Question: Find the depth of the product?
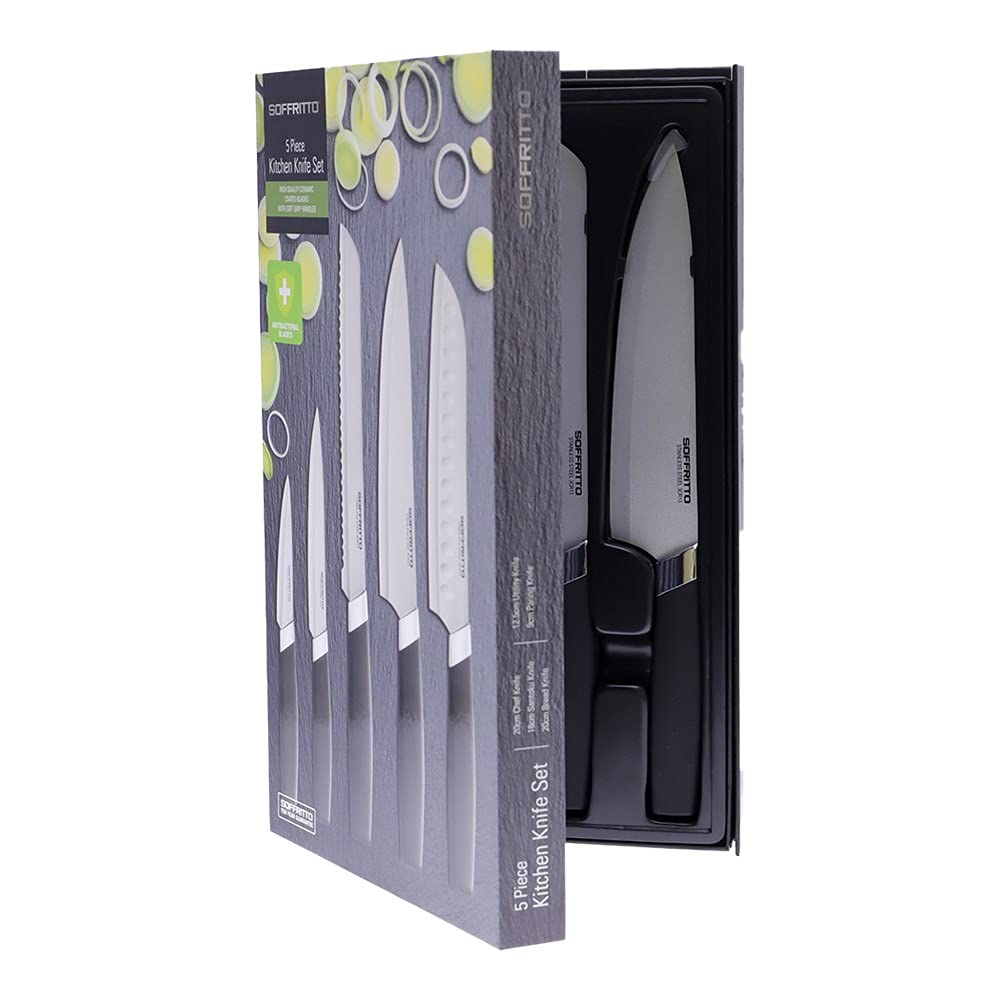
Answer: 20.0 centimetre